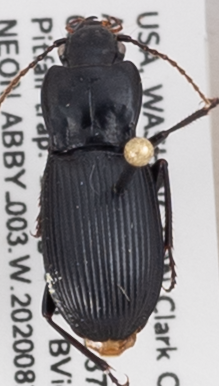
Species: Pterostichus herculaneus
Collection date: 2020-08-11
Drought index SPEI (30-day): -1.13
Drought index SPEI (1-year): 0.27
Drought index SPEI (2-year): -1.69